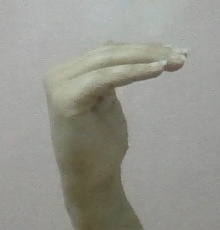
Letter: haa